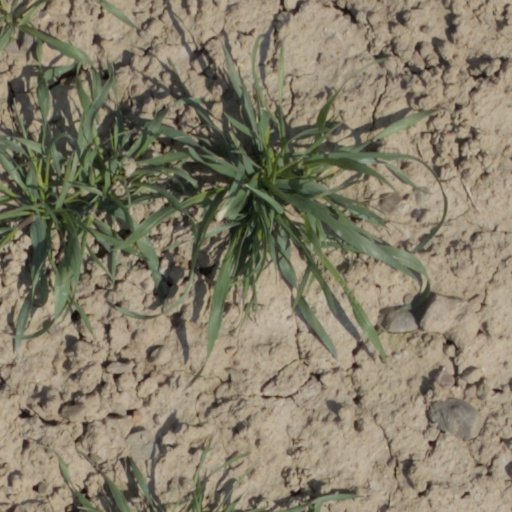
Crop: wheat